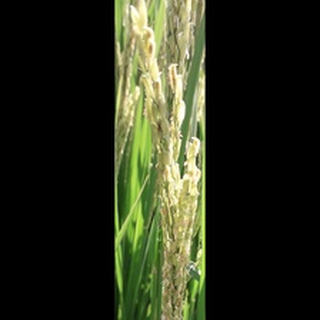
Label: healthy_rice